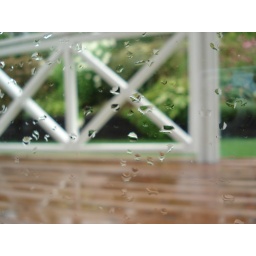
Love rainy sundays. Love sitting by the window reading a book or studying. Gives me a great feeling.